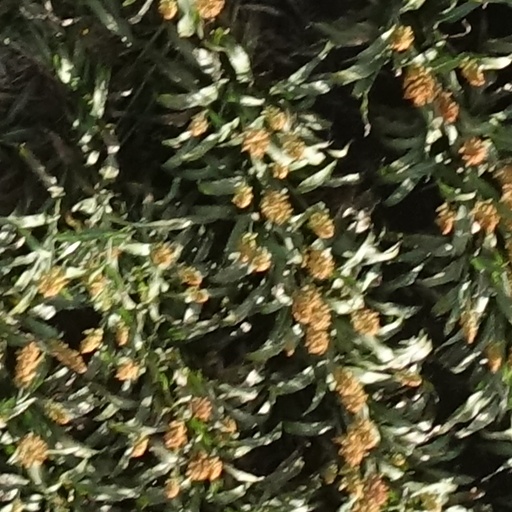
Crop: sorghum